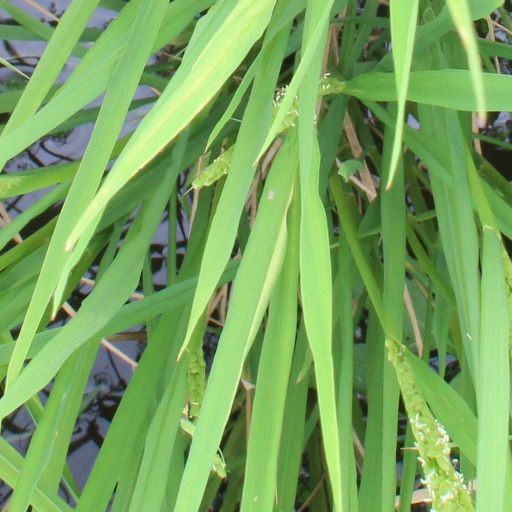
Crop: rice